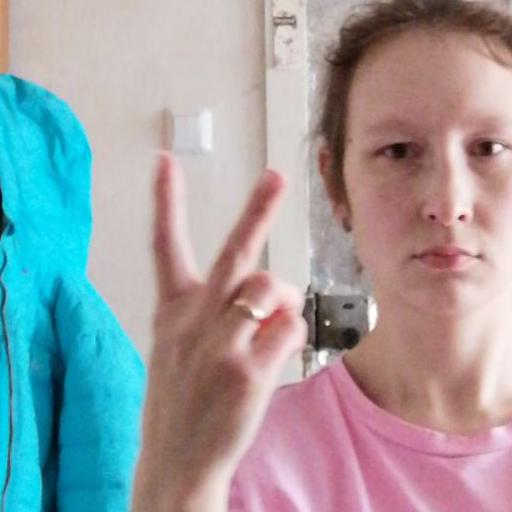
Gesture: peace_inverted